CO-OP (podcast)

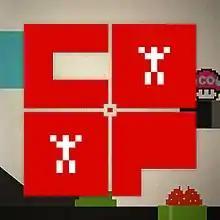

CO-OP was a weekly video podcast produced, written and directed by Area 5 Media LLC and distributed by Revision3. The format of the show usually discusses two or three upcoming or recent video game releases in detail. Instead of using review scores, "CO-OP" uses a conversation style with industry representatives and video gaming journalists in order to "share in the critique, love and bashing".